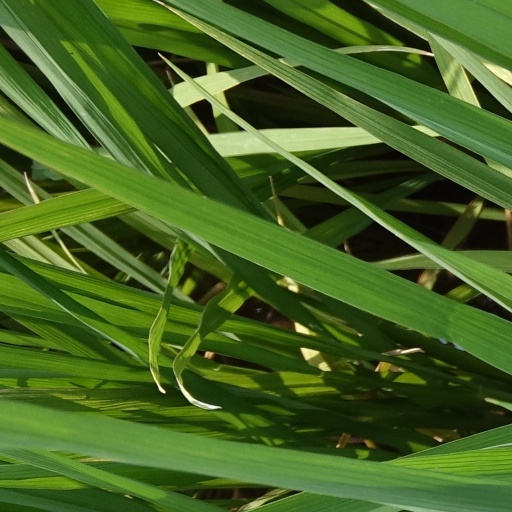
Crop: rice